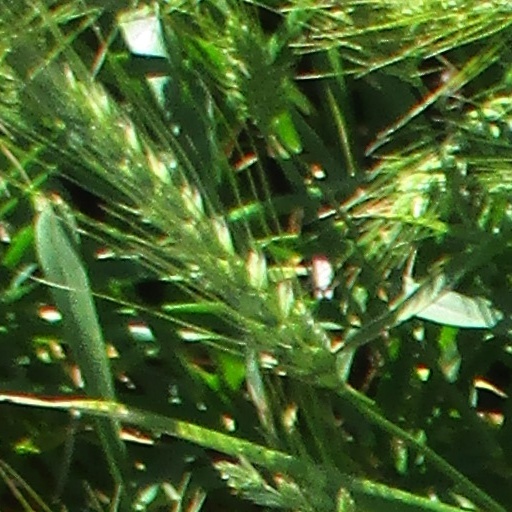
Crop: wheat